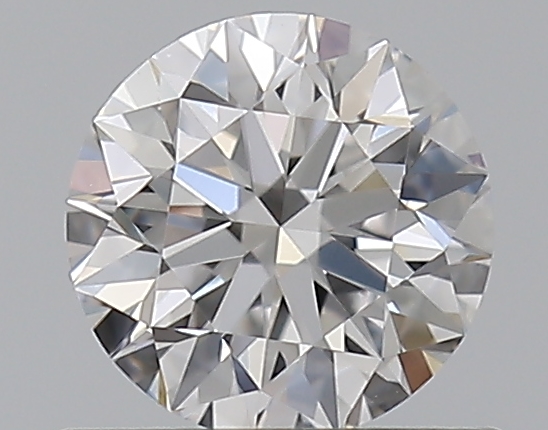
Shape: round
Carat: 0.55
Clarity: VS1
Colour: D
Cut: EX
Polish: EX
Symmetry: EX
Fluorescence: N
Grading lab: GIA
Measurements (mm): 5.23 x 5.26 x 3.29